Eucalyptus socialis

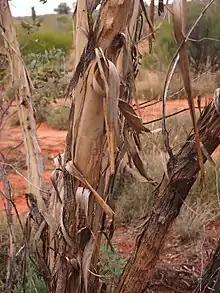
bark

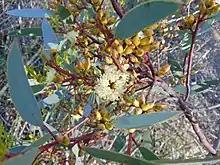
flower buds and flowers

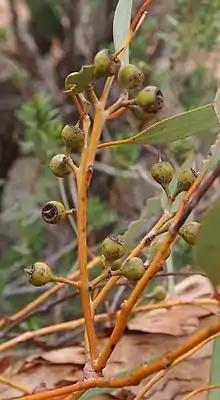
fruit

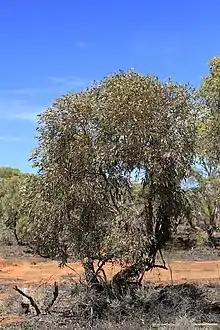
habit in Hattah-Kulkyne National Park

Eucalyptus socialis, commonly known as the red mallee, or grey mallee, is a species of mallee that is endemic to inland Australia.